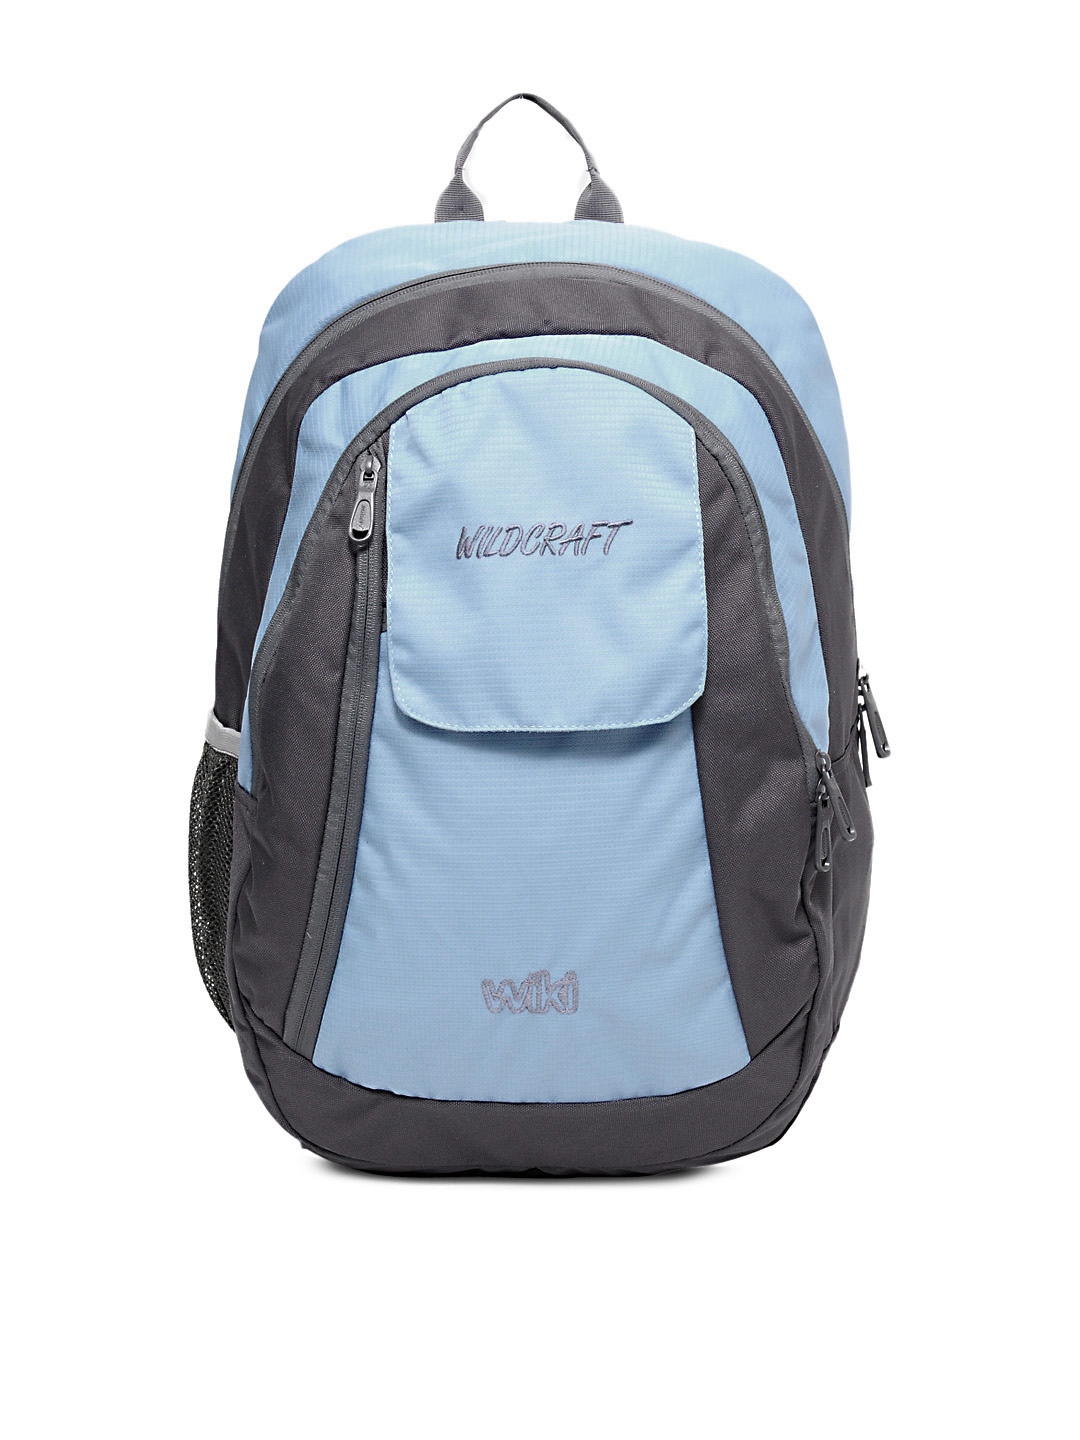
Wildcraft Unisex Blue and Grey Backpack
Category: Accessories / Bags / Backpacks
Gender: Unisex
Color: Blue
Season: Spring 2013
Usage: Casual